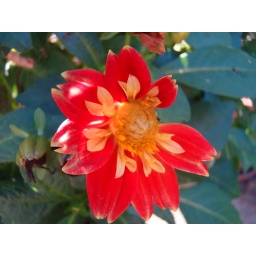
I liked the contrast in this photo with the muted blue and green behind the brilliant colors of this flower